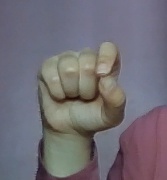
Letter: fa